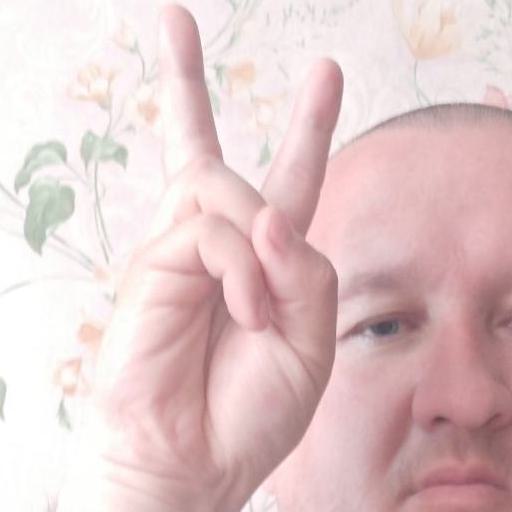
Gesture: peace